James Hamet Dunn

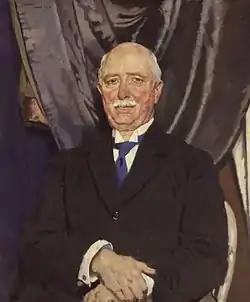
One of seventeen portraits by Sir William Orpen, which were commissioned by Dunn, of the settlors of the Treaty of Versailles at the Paris Peace Conference of 1919: William Ferguson Massey, at the time Premier of New Zealand.

In 1944, Dunn was invited to serve on the board of directors of Canada Steamship Lines (CSL), whose ore carriers were an important transporter of ore and coal for the Algoma Steel plant which operated under a geographical disadvantage to its more southerly competitors. Unhappy over CSL's policy of prioritizing service to his steel mill's competition on the lower section of the Great Lakes, with backing from a Winnipeg, Manitoba businessman plus the Montreal publishing magnate, John Wilson McConnell, James Dunn quietly set about buying up shares of the shipping line. He secured a line of credit from the Bank of Montreal and through Earle McLaughlin at the Royal Bank of Canada he raised a war chest that saw him gain effective control of Canada Steamship Lines in 1951. This was followed up by the acquisition of another shipping line with cargo vessels capable of cost-effective delivery of Algoma Steel's products to the southern markets. Within a few years, Dunn was exporting iron ore from his Algoma Ore Properties Limited to American buyers.